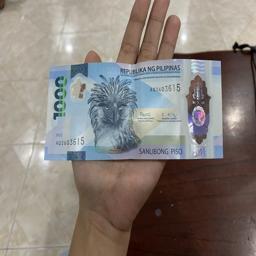
Label: 1000_New_Front